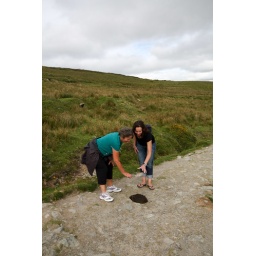
Drop a rock in cow poop